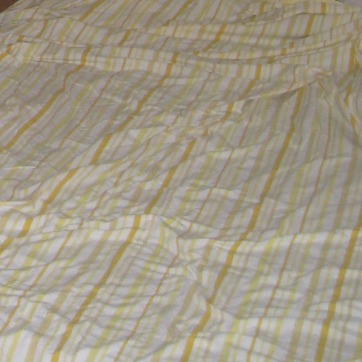
Material: fabric